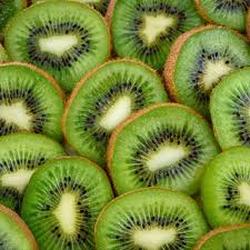
Label: Kiwi